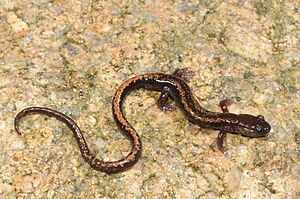
Gulstribet salamander
Gulstribet salamander er en padde i familien egentlige salamandre som lever i Nordportugal og Nordvestspanien.